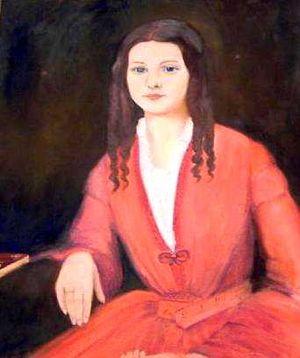
Sarah Knox Taylor, née le 6 mars 1814 à Vincennes et mort le 15 septembre 1835 à St. Francisville.